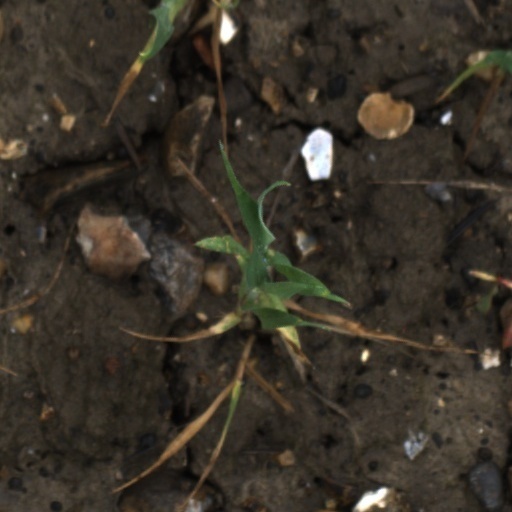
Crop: wheat